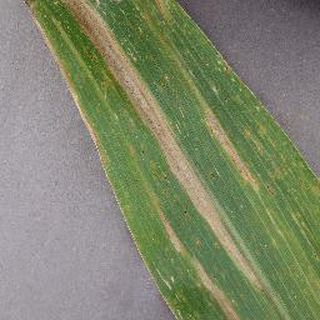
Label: corn_northern_leaf_blight